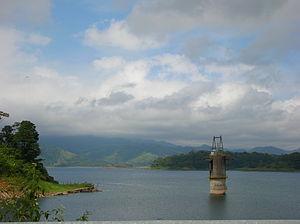
Le lac Arenal est un lac artificiel du Costa Rica. Il est situé au nord-ouest du pays, au pied du volcan du même nom, près de la ville de La Fortuna, dans la région de Guanacaste.